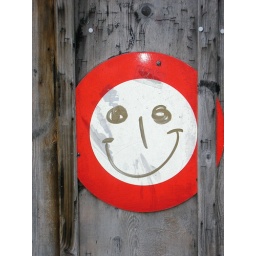
the &amp;quot;no entry&amp;quot; sign on a bridge in Thun